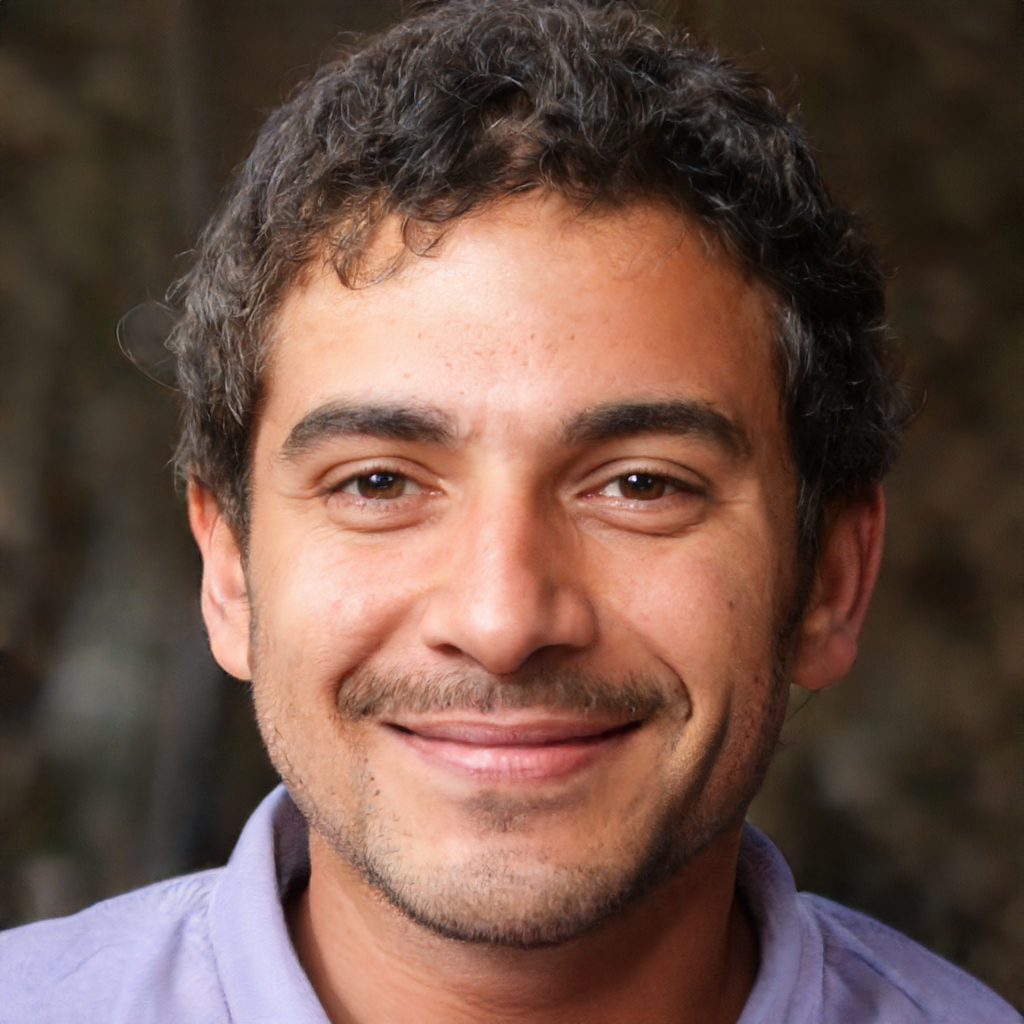
Gender: Male